Inland Empire (film)

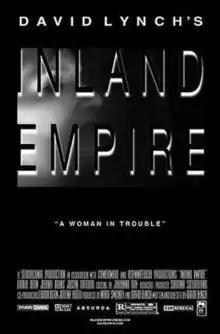
Theatrical release poster

Inland Empire is a 2006 surrealist experimental psychological thriller film written, directed, and produced by David Lynch in his final directional feature film before his death in 2025. Released with the tagline "A Woman in Trouble", the film follows the fragmented and nightmarish events surrounding a Hollywood actress (Laura Dern) who begins to take on the personality of a character she plays in a supposedly cursed film production. It was completed over three years and shot primarily in Los Angeles and Poland. The process marked several firsts for Lynch: the film was shot without a finished screenplay, instead being largely developed on a scene-by-scene basis; and it was shot entirely in low-resolution digital video by Lynch himself using a handheld Sony camcorder rather than traditional film stock.